Khaemweset

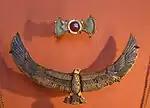
Pectoral and buckle found in the Saqqara burial of prince Kaemwese

After this initial period where Khaemweset may have had some military training, or at least was present at the battlefield, he became a Sem-Priest of Ptah in Memphis. This appointment occurred in c. Year 16 of Ramesses II's reign. He would have initially been a deputy to the High Priest of Ptah in Memphis named Huy. During his time as Sem-Priest Khaemweset was quite active in rituals, including the burial of several Apis bulls at the Serapeum of Saqqara. In year 16 of Ramesses, the Apis bull died and was buried in the Serapeum. Funerary gifts were presented by the High Priest of Ptah, Huy, Khaemweset himself, his brother Prince Ramesses, and Vizier Paser. The next burial took place in year 30 and at that time the gifts came from the chief of the treasury Suty and the Mayor of Memphis named Huy. After this second burial Khaemweset redesigned the Serapeum. He created an underground gallery where a series of burial chambers allowed for the burial of several Apis bulls.